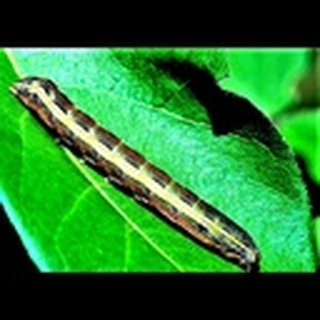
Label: cotton_army_worm